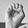
ASL letter: E